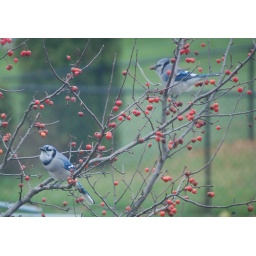
2 blue jays enjoying the cherry tree in our back yard.